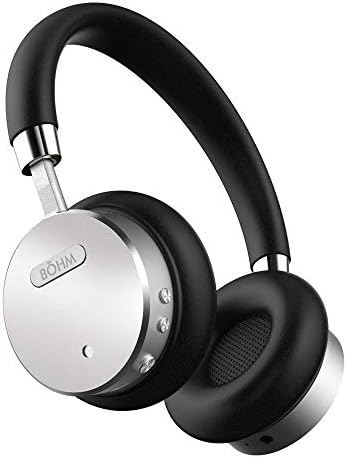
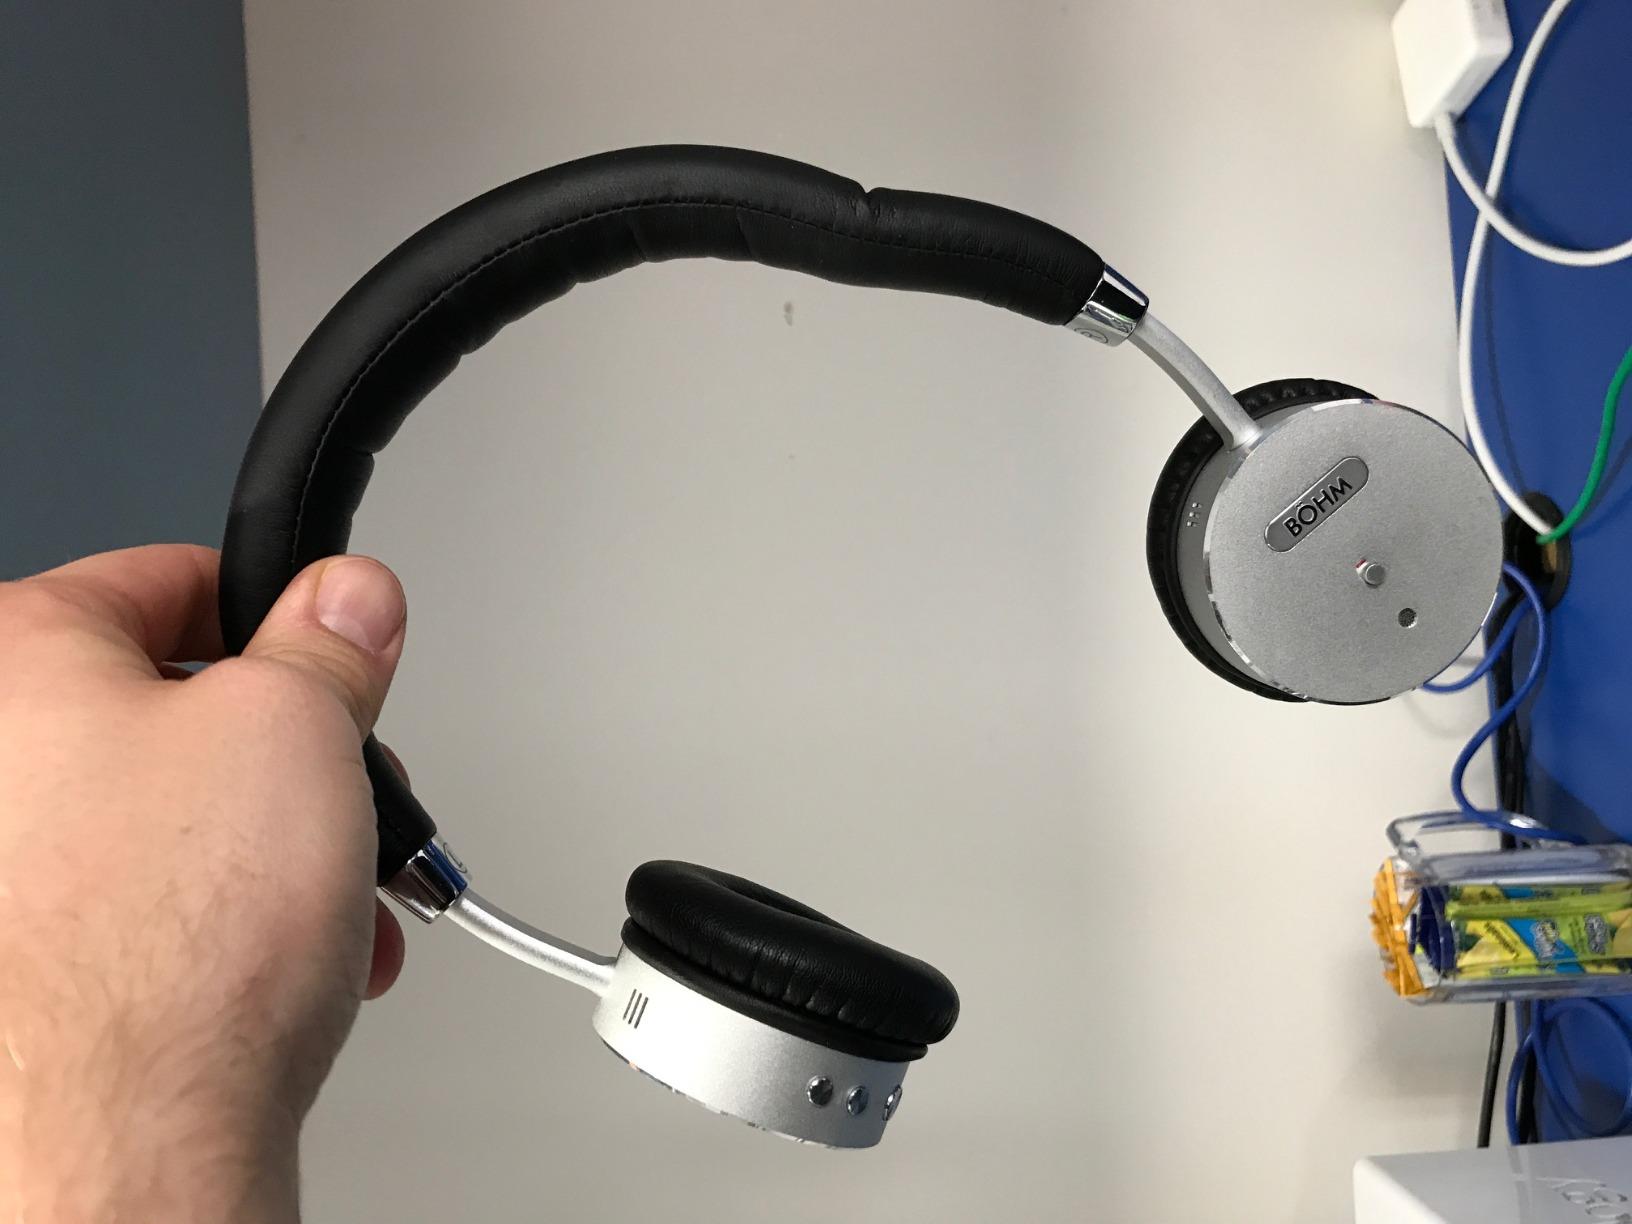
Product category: headphones
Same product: yes